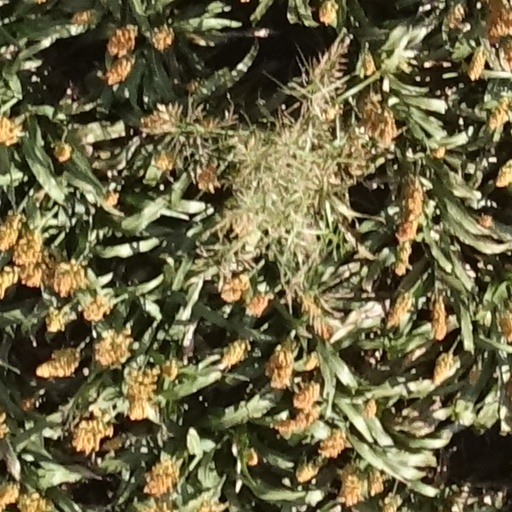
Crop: sorghum